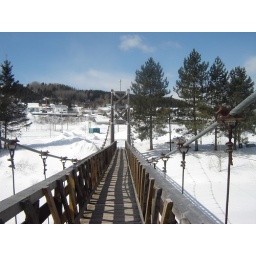
the suspended bridge in the winter time over the Matapedia river